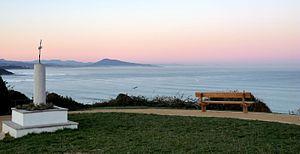
Promenade à proximité de la Chapelle de la Madeleine à Bidart.
Bidart est une commune française située dans le département des Pyrénées-Atlantiques en région Nouvelle-Aquitaine. Elle s’est développée sur près de cinq kilomètres du littoral atlantique et sa façade maritime se distingue par de longues falaises fortement plissées surplombant quelques plages. Limitrophe de Biarritz, elle se trouve à vingt-cinq kilomètres au nord de la frontière franco-espagnole.